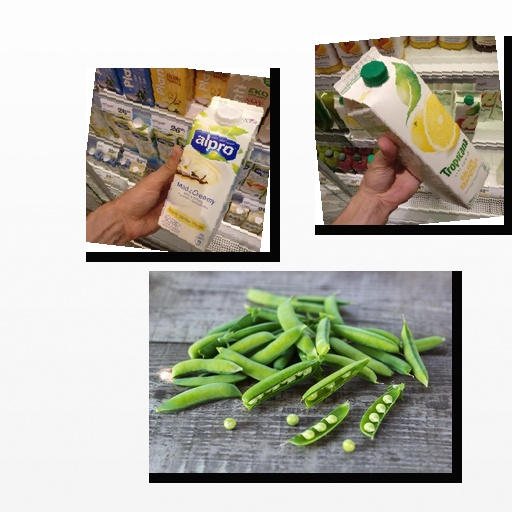
Food items: grapefruit_juice, vanilla_soy_yogurt, peas